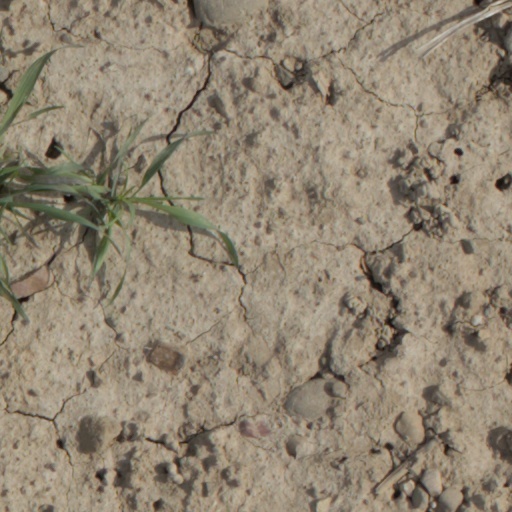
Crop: wheat